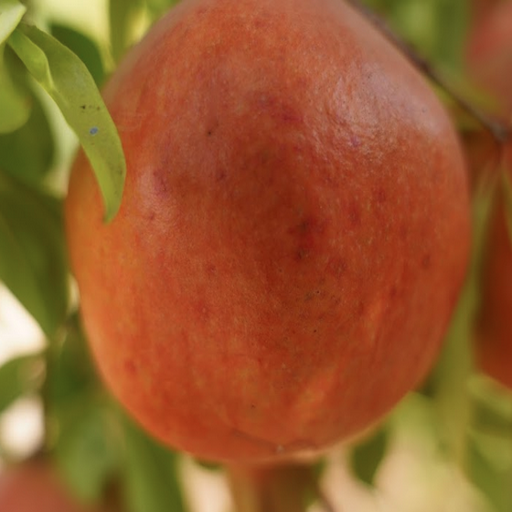
Label: Healthy